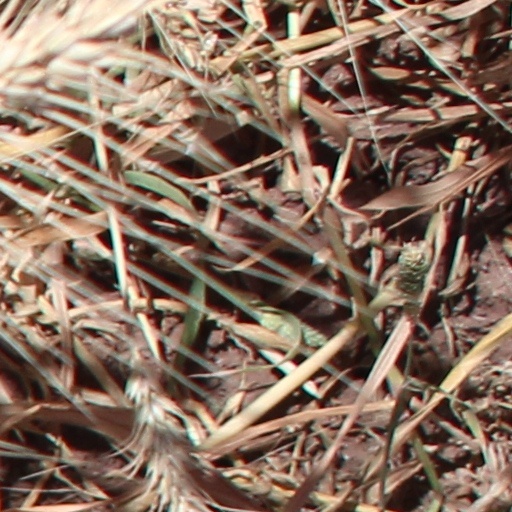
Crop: wheat